Beyond Oasis

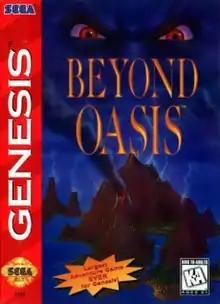
North American cover art

Beyond Oasis is a 1994 action-adventure game developed by Ancient and published by Sega for the Sega Genesis. The game has also been re-released in various emulated collections. A prequel to the game, "The Legend of Oasis", was released for the Sega Saturn in 1996.